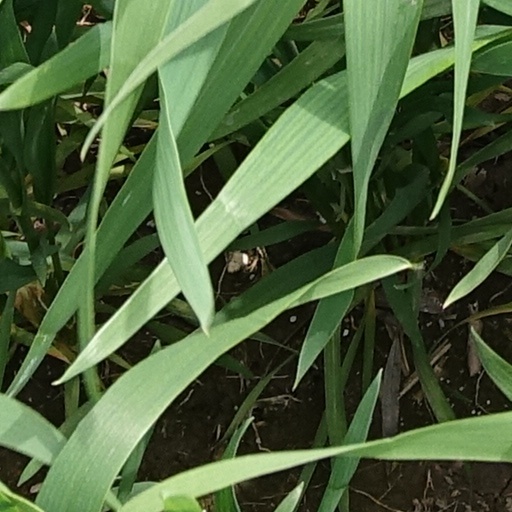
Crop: wheat